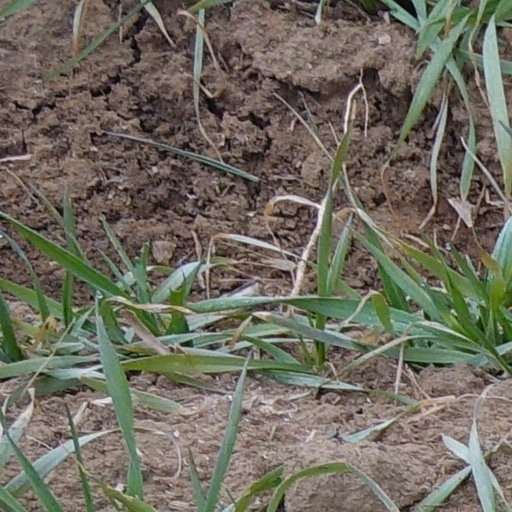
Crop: wheat